Aelbert Cuyp

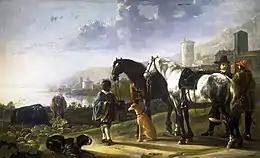

The next phase in the development of Cuyp's increasingly amalgamated style is due to the influence of Jan Both. In the mid-1640s Both, a native and resident of Utrecht, had just returned to his hometown from a trip to Rome. It is around this same time that Cuyp's style changed fundamentally. In Rome, Both had developed a new style of composition due, at least in part, to his interaction with Claude Lorrain. This new style was focused on changing the direction of light in the painting. Instead of the light being placed at right angles in relation to the line of vision, Both started moving it to a diagonal position from the back of the picture.